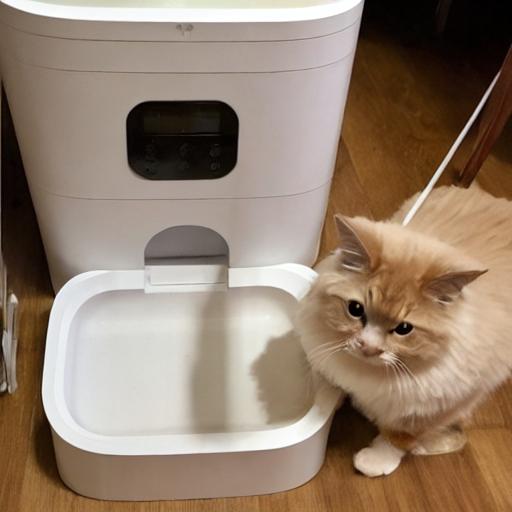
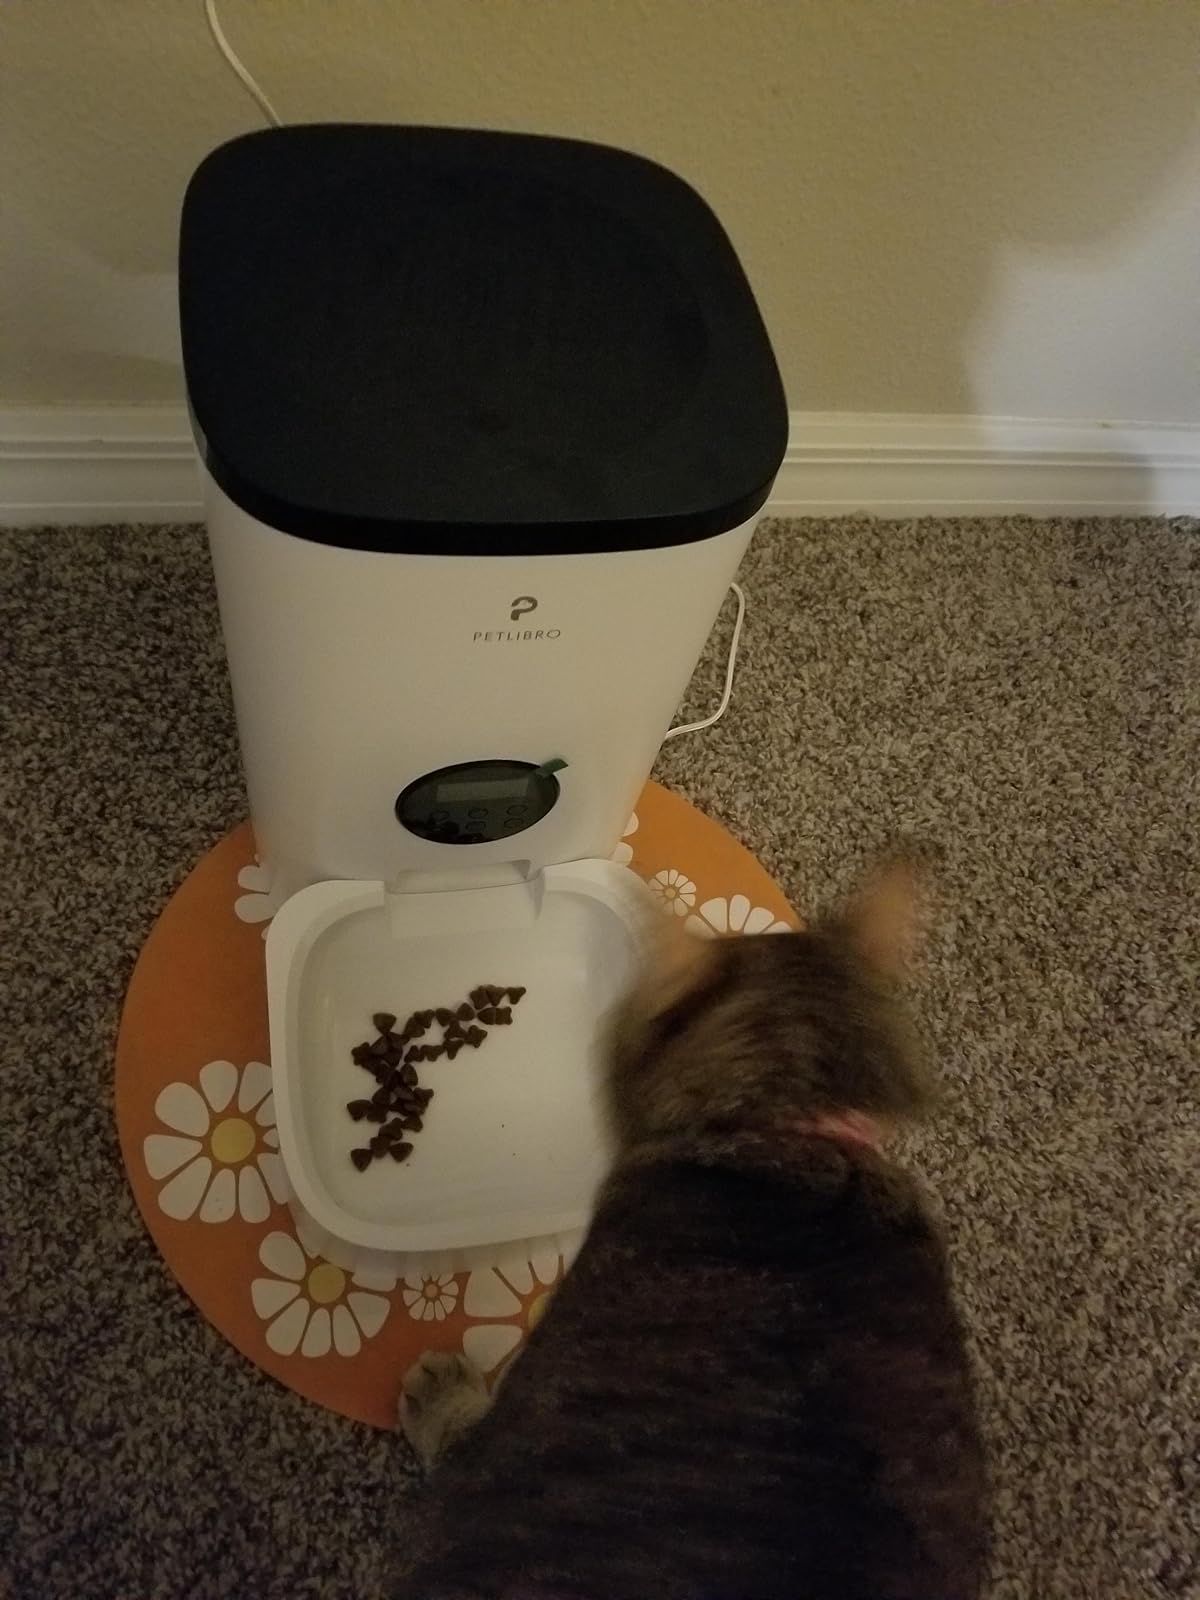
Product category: items_feeder
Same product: no